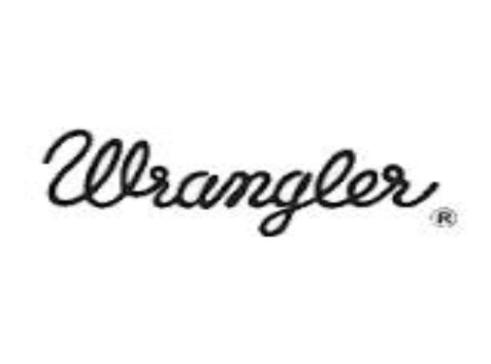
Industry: Clothes